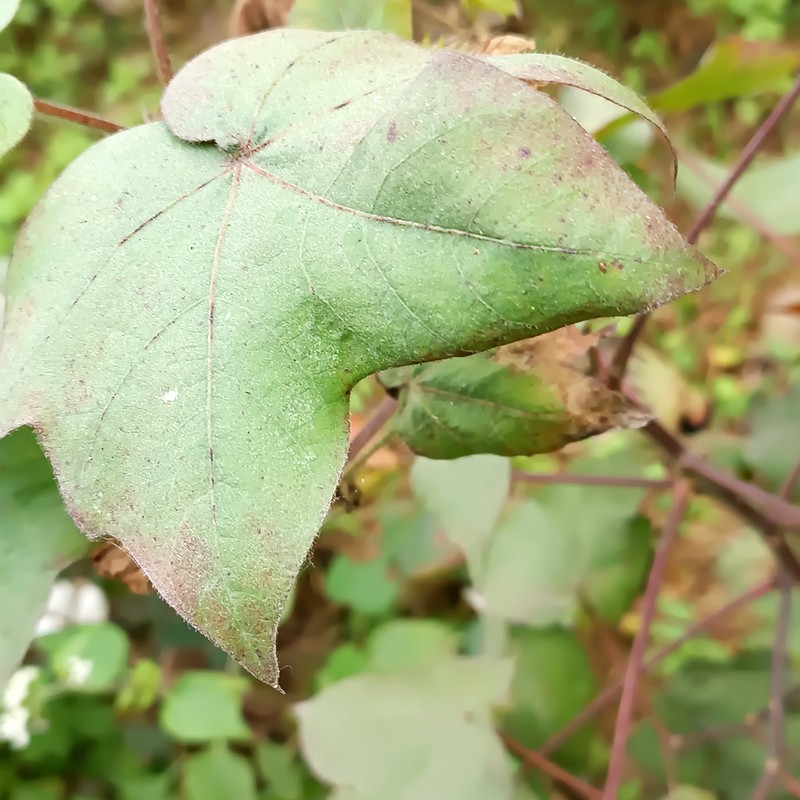
Label: Leaf Redding